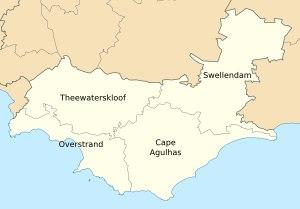
Le district de l'Overberg est un district municipal d'Afrique du Sud, situé au sud de la province du Cap-Occidental. Sa capitale est Bredasdorp.